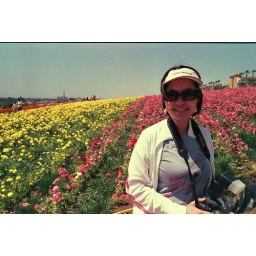
flower field in carlsbad CA